London Borough of Croydon

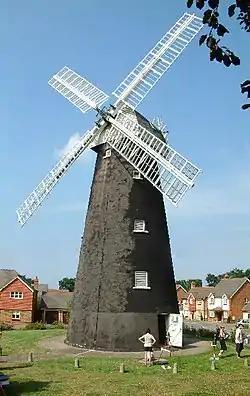
Shirley Windmill

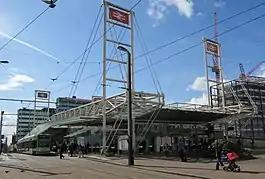
East Croydon railway station

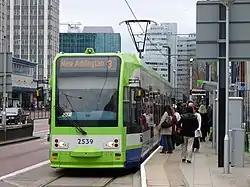
A tram at Wellesley Road tram stop

The CR postcode area covers most of the south and centre of the borough while the SE and SW postcodes cover the northern parts, including Crystal Palace, Upper Norwood, South Norwood, Selhurst (part), Thornton Heath (part), Norbury and Pollards Hill (part).